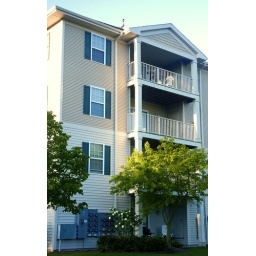
yeah, that really is a goose on the roof...not to be confused with a cat in the hat